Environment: lab
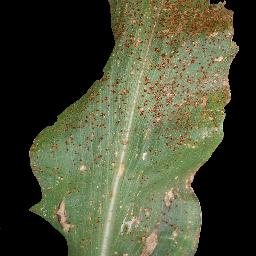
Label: common_rust